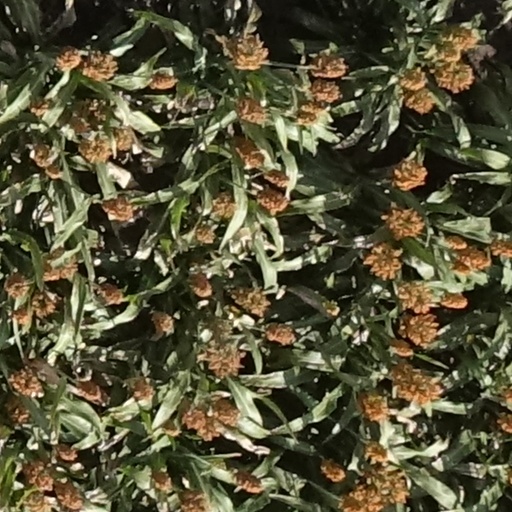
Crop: sorghum